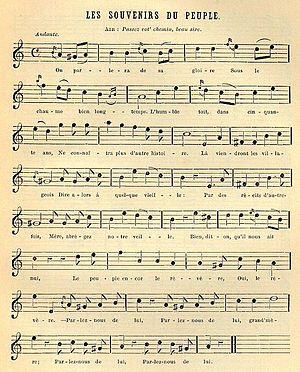
Une chanson de Béranger.
Pierre-Jean de Béranger, né le 19 août 1780 rue Montorgueil à Paris, et mort dans cette même ville le 16 juillet 1857, est un chansonnier français prolifique qui remporta un énorme succès à son époque.